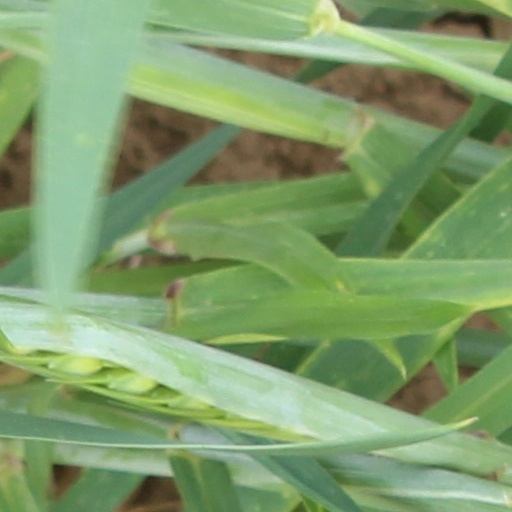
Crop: wheat